1st Illinois General Assembly

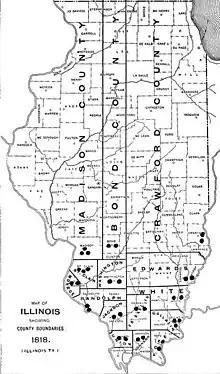
Map of Illinois Territory county boundaries in 1818

This list is arranged by chamber, then by county. Senators and Representatives were both allotted to counties roughly by population and elected at-large within their districts. Two counties shared one senator.